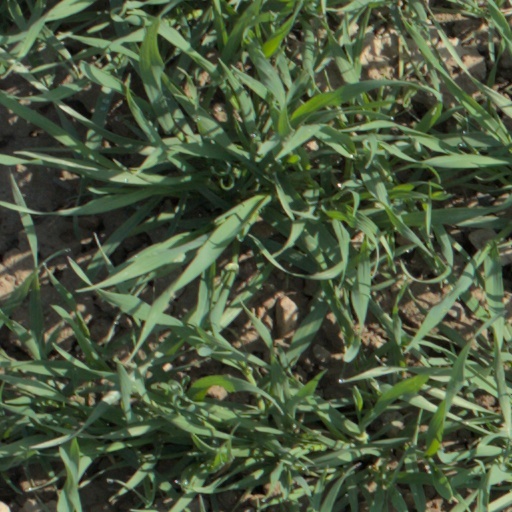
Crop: wheat